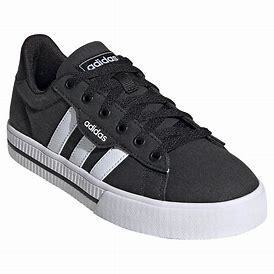
Brand: Adidas
Model: Daily 3